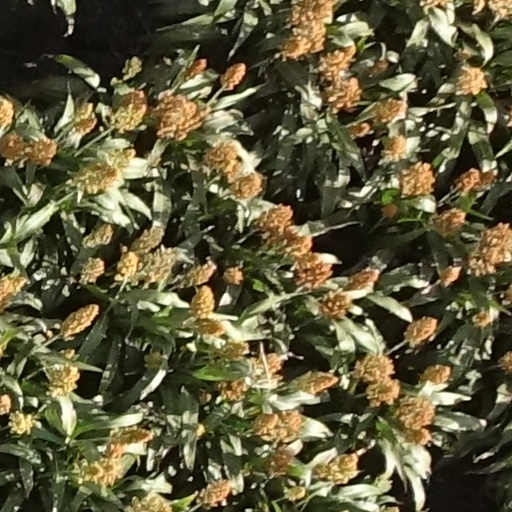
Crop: sorghum